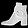
Label: Ankle boot